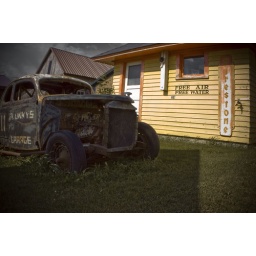
Looks like this car missed out on the free air. Interesting old rusty thing nonetheless. Shot in HDR